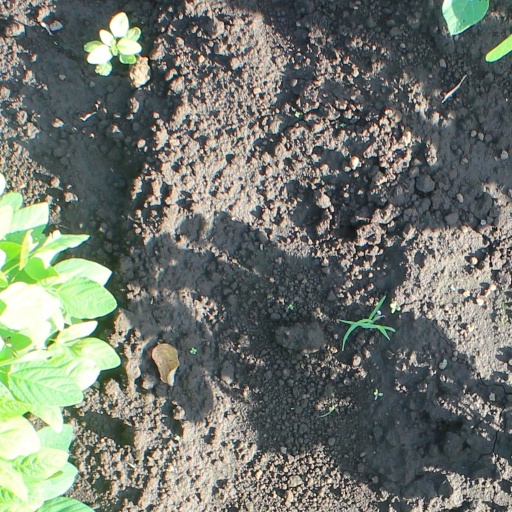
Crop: soybean